Deinocheirus

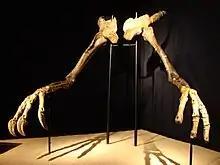
Forelimbs and shoulder girdles of holotype specimen MPC-D 100/18 on temporary exhibit in CosmoCaixa

The paucity of known "Deinocheirus" remains inhibited a thorough understanding of the animal for almost half a century onwards, and the scientific literature often described it as among the most "enigmatic", "mysterious", and "bizarre" of dinosaurs. The holotype arms became part of a traveling exhibit of Mongolian dinosaur fossils, touring various countries. In 2012, Phil R. Bell, Philip J. Currie, and Yuong-Nam Lee announced the discovery of additional elements of the holotype specimen, including fragments of gastralia, found by a Korean-Mongolian team which re-located the original quarry in 2008. Bite marks on two gastralia were identified as belonging to "Tarbosaurus", and it was proposed that this accounted for the scattered, disassociated state of the holotype specimen.